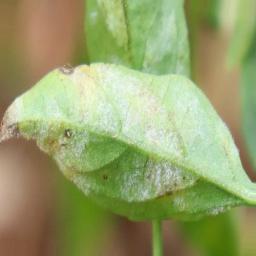
Label: powdery mildew